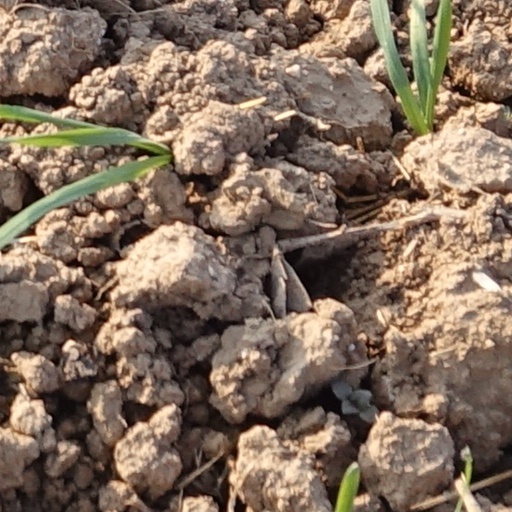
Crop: wheat